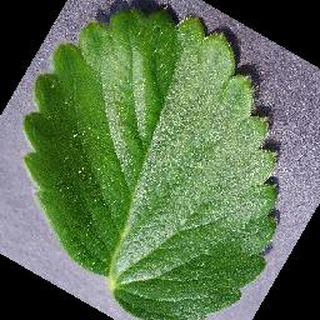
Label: healthy_strawberry